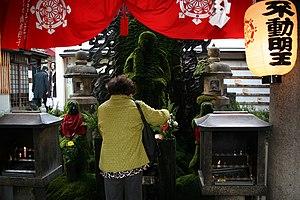
Le Hōzen-ji est un temple bouddhiste dans l'arrondissement Chuo-ku à Osaka, au Japon.